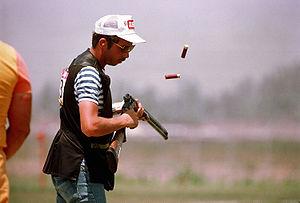
Matthew Alexander Dryke, né le 21 août 1958 à Port Angeles, est un tireur sportif américain.